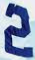
Number: 2